José Alfredo Lorente

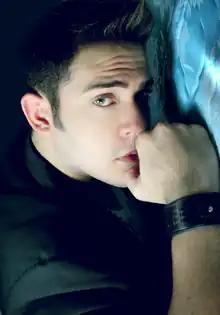

José Alfredo Lorente Castillo (born January 27, 1994, in Mayagüez, Puerto Rico), better known as "José Alfredo", is a Puerto Rican singer and songwriter. Today his popularity has been increasing in Puerto Rico, Spain, Argentina, México, Venezuela and Brazil. He has become a singer of promise for the country's artistic class.